Ferid Murad

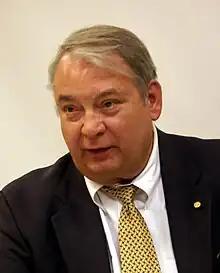
Murad at a lecture in 2008

Ferid Murad (September 14, 1936 – September 4, 2023) was an American physician and pharmacologist, and a co-winner of the 1998 Nobel Prize in Physiology or Medicine.